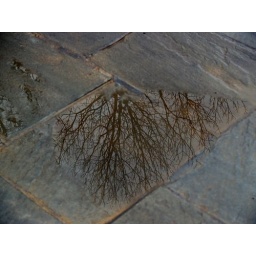
Taken at the Dallas Arboretum.Reflection of a tree in a water puddle.